Cristina Fernández de Kirchner

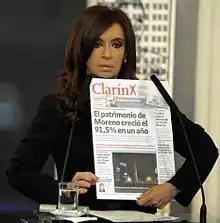
Kirchner holding a copy of "Clarín"

Football broadcasting was nationalized on the program "Fútbol para todos" and then filled with pro-government advertisements. On the other hand, the country's largest selling newspaper "Clarín", published by the Clarín Group, is not aligned with the government.